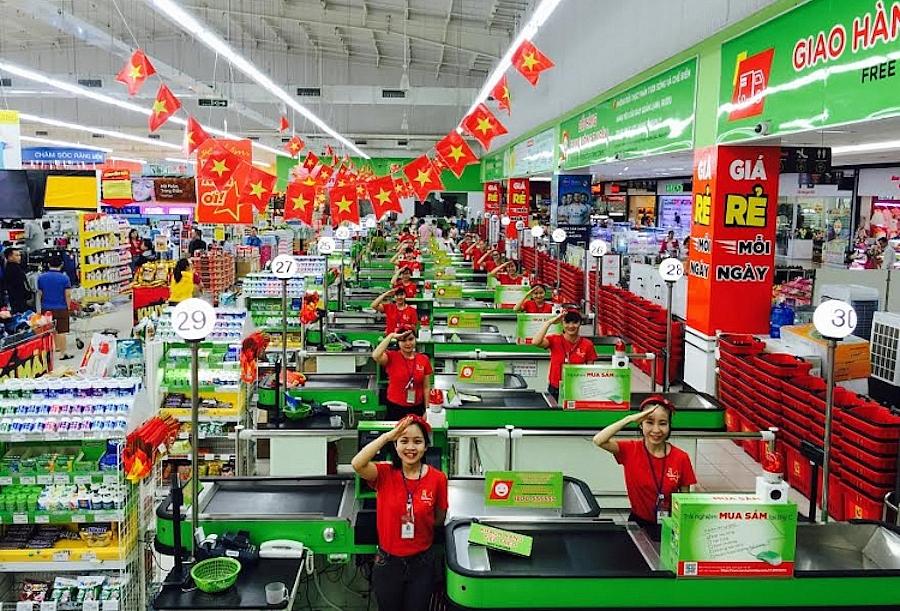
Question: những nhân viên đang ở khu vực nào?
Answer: những nhân viên đang đứng ở quầy thu ngân